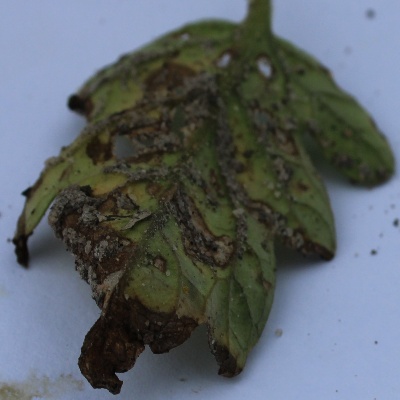
Crop: Tomato
Condition: septoria leaf spot